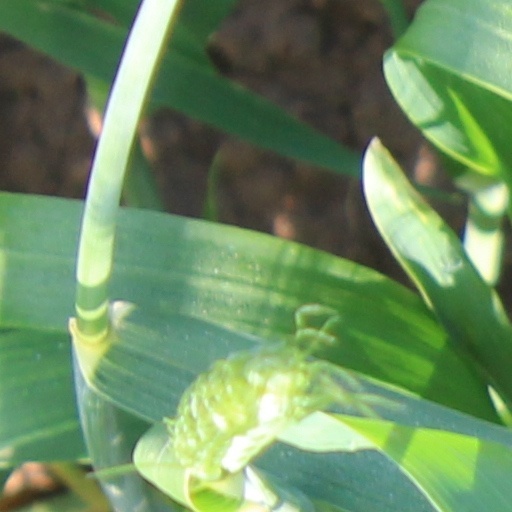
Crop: wheat